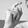
ASL letter: X